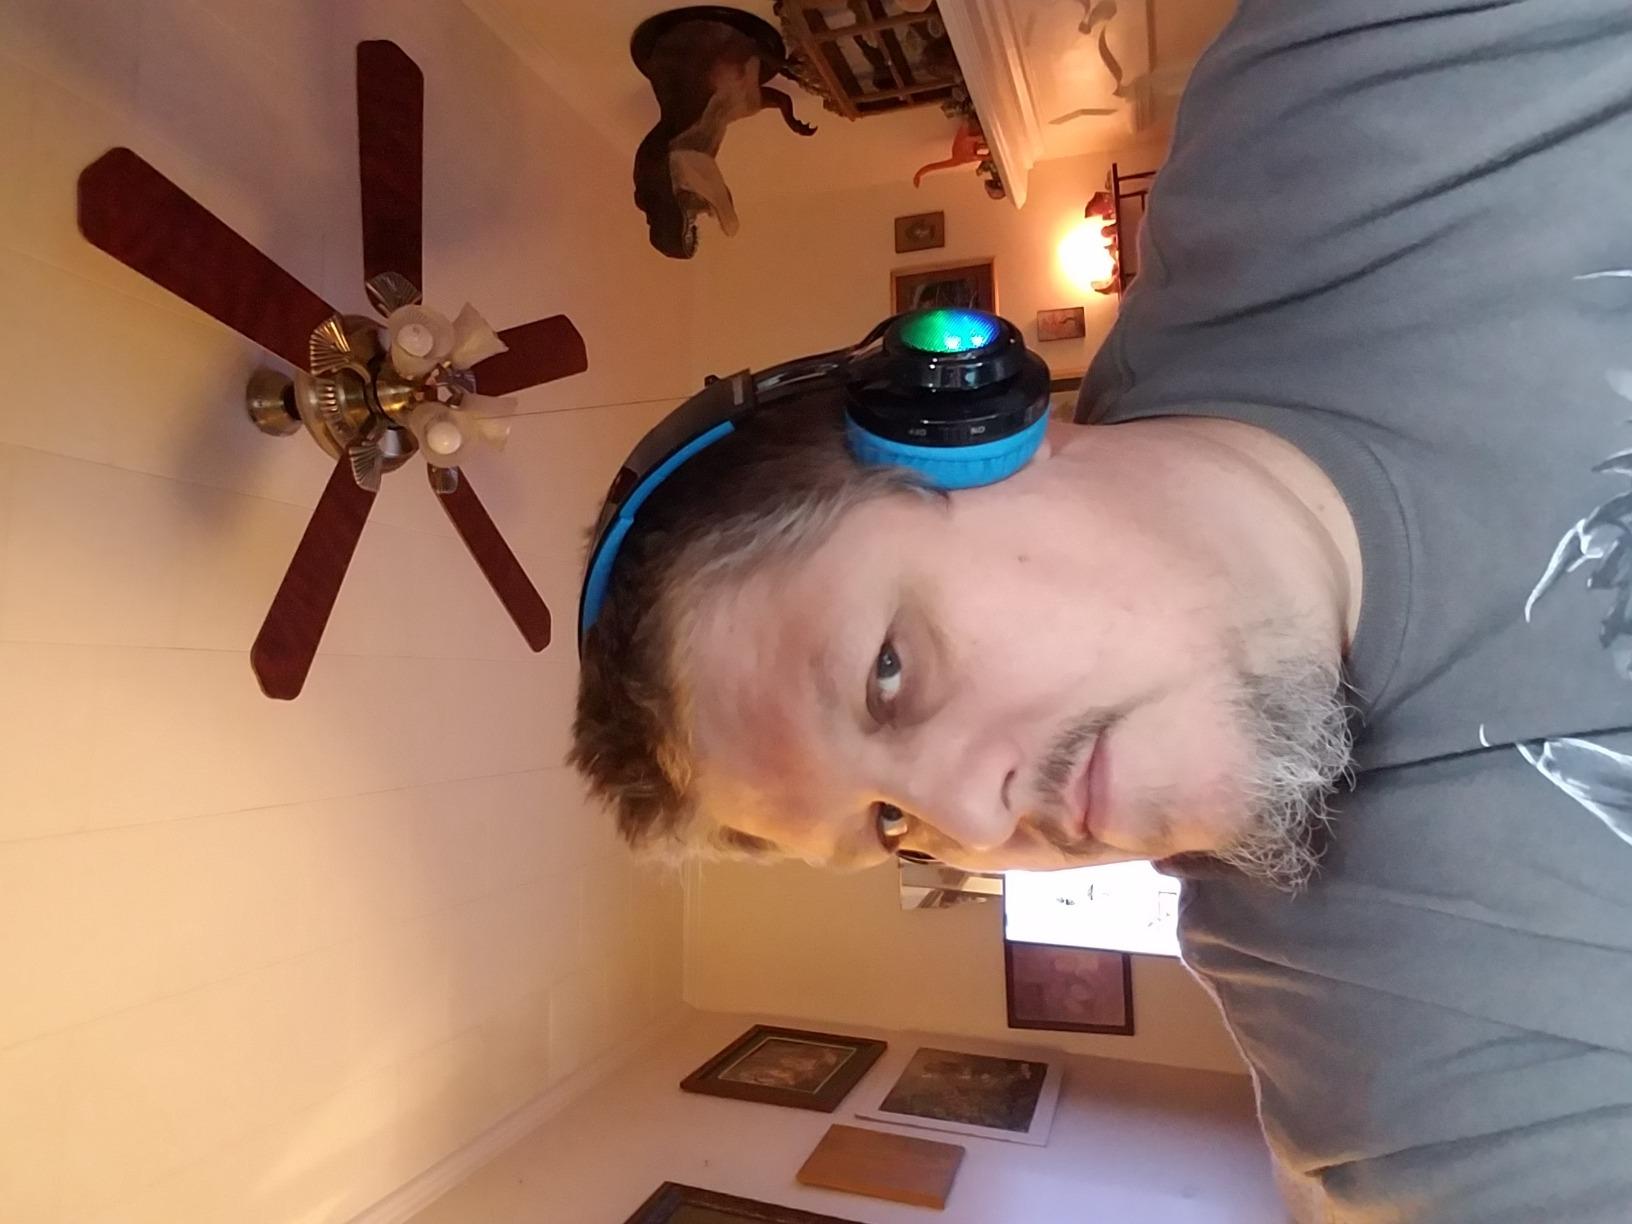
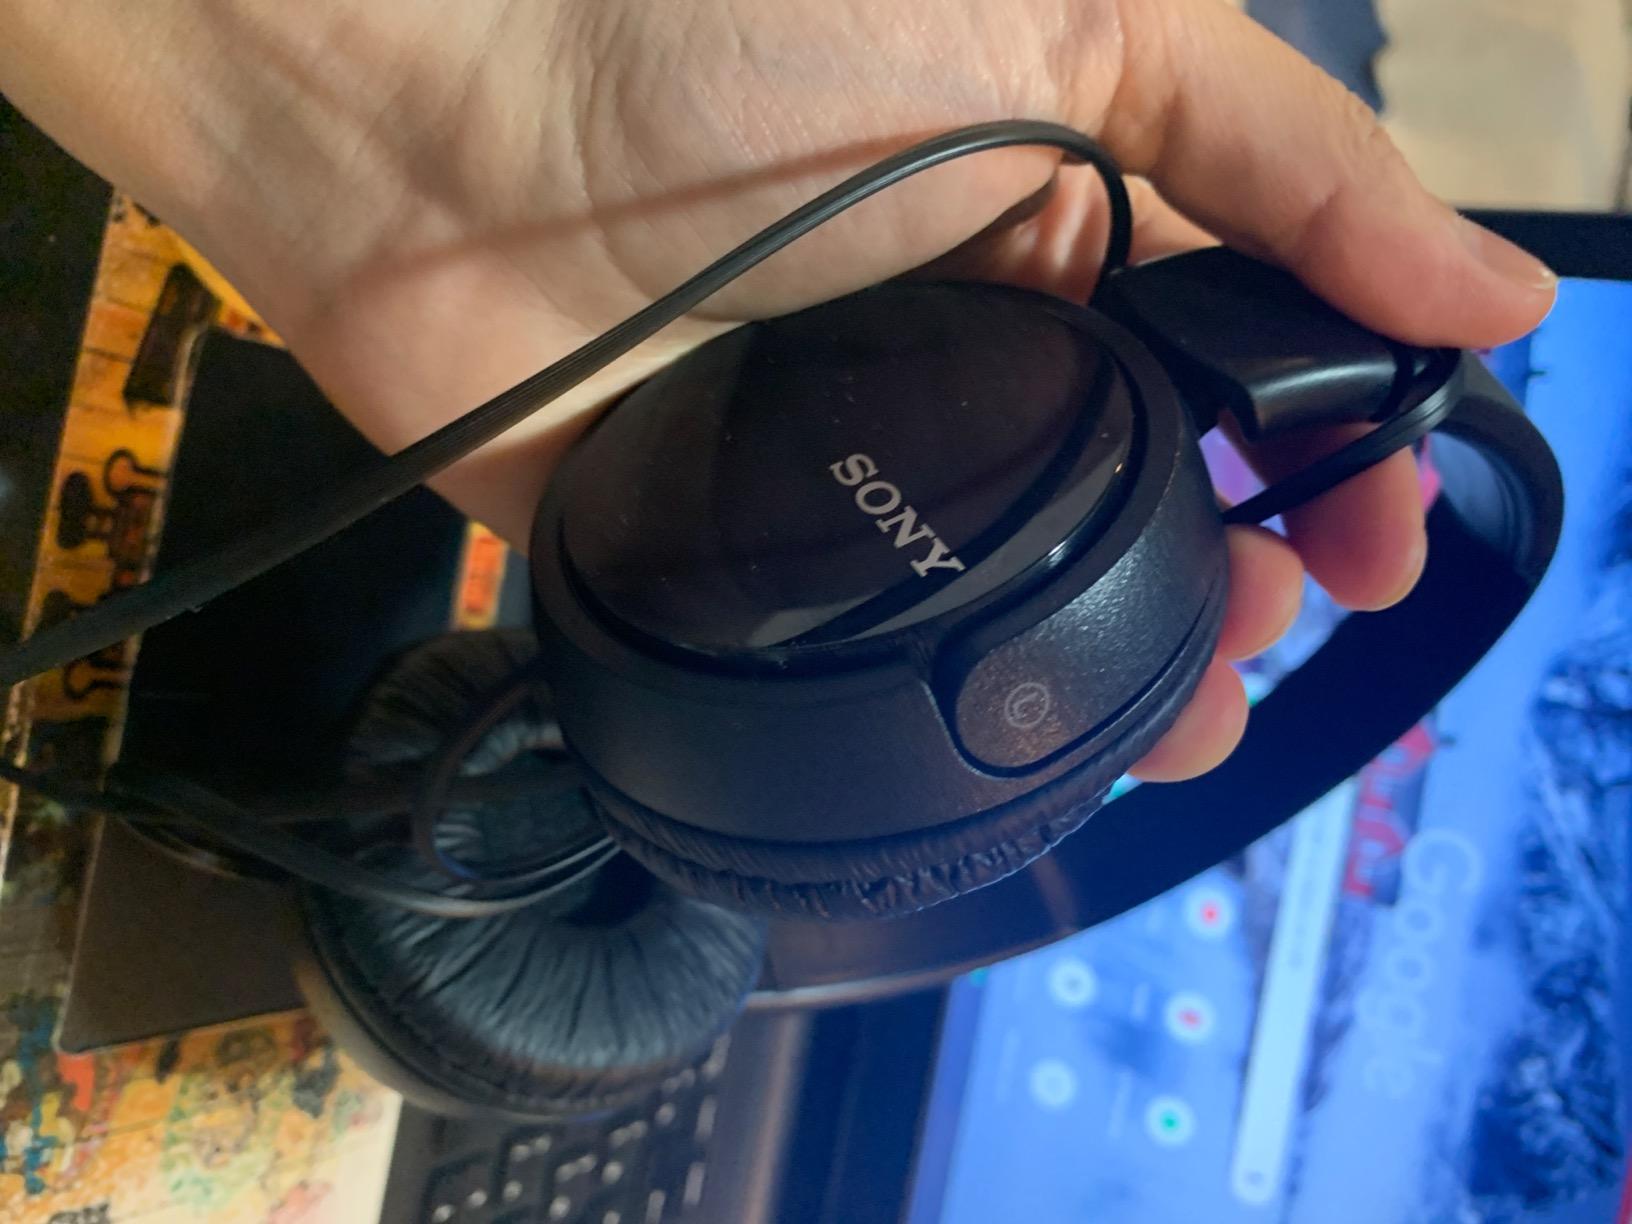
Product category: headphones
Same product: no